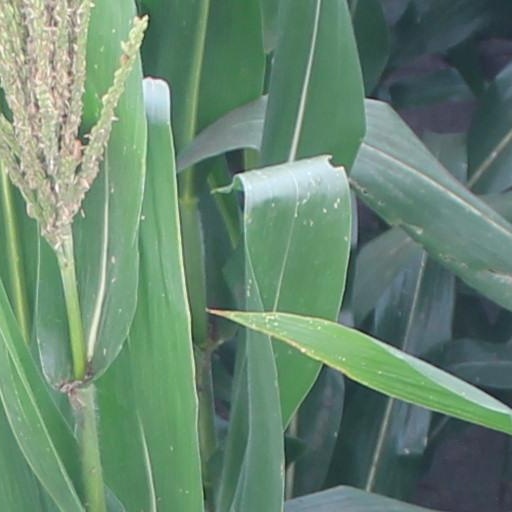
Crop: maize; corn